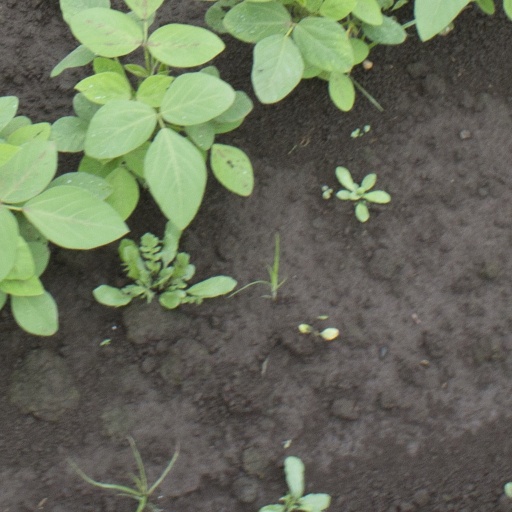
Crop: soybean